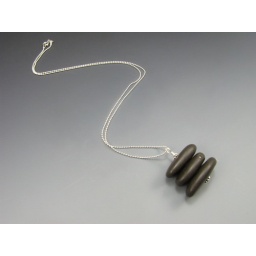
Faux river rocks in polymer clay